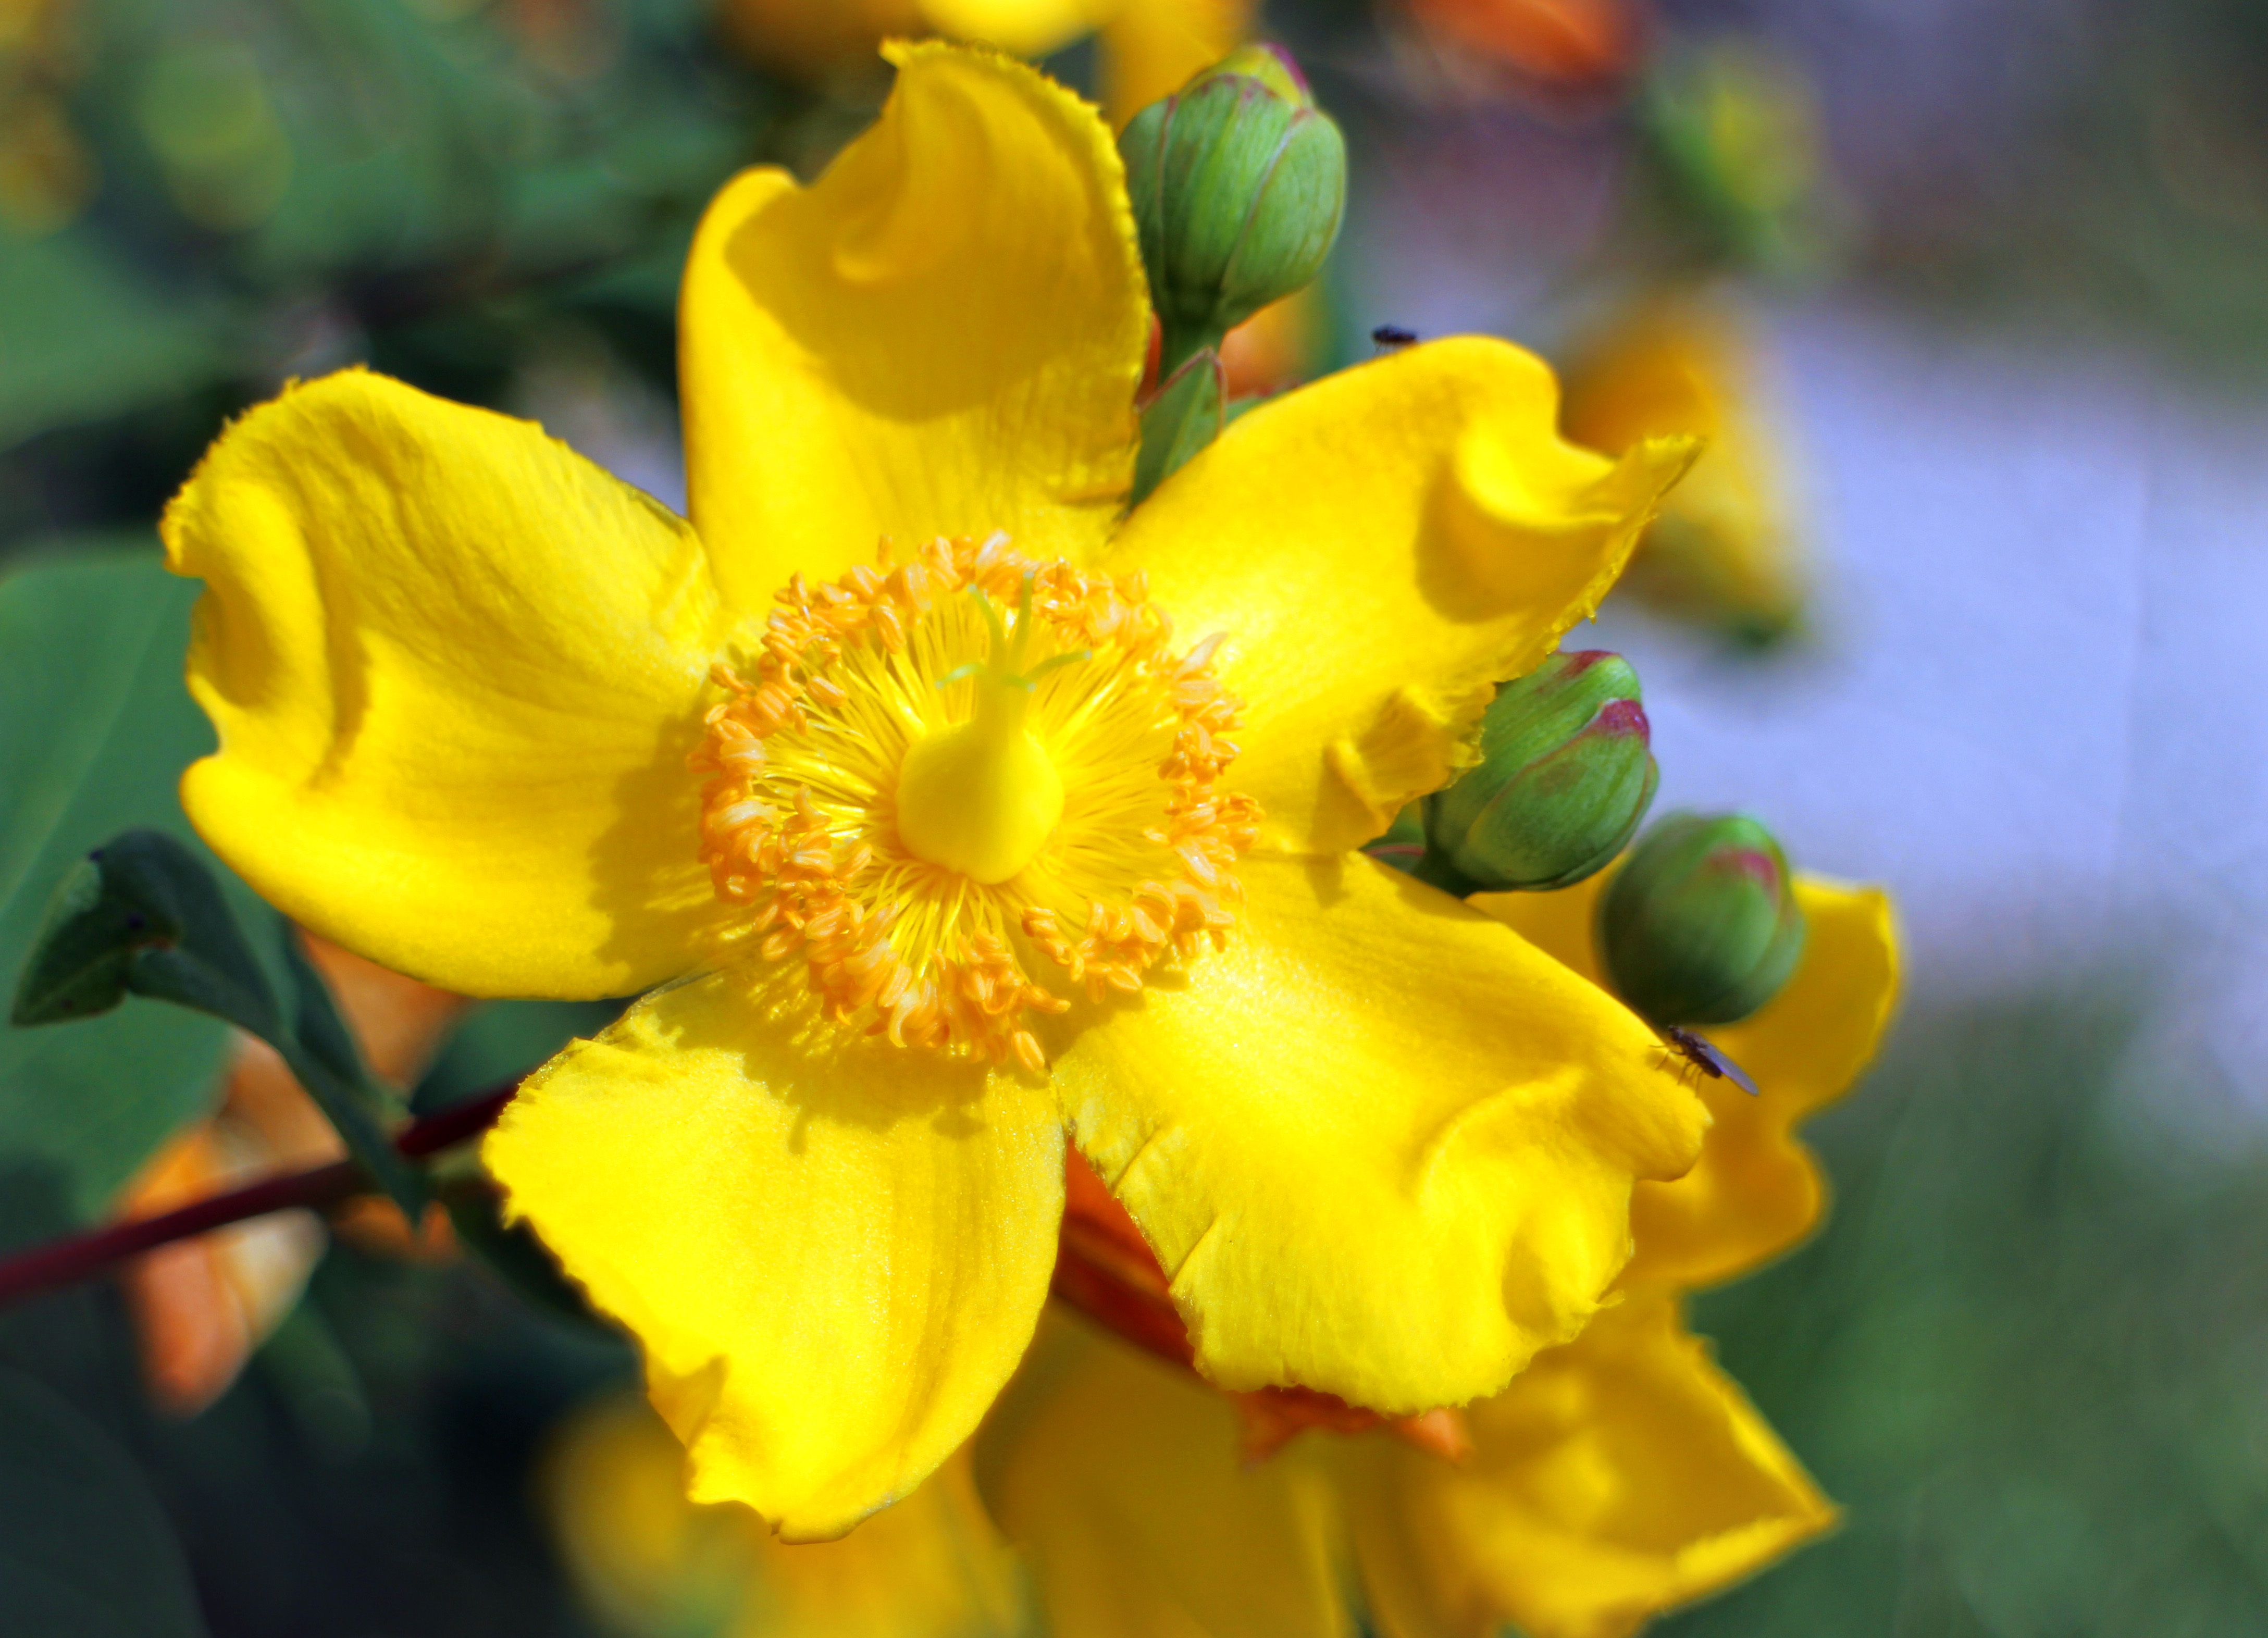
blossom, plant, photography, flower, petal, bloom, bush, botany, yellow, flora, wildflower, close up, blaze, ornamental shrub, macro photography, ornamental plant, golden yellow, flowering plant, st john's wort, plant stem, land plant, gro blumiges st john's wort, blackcurrants shrub, hidcote hypericum